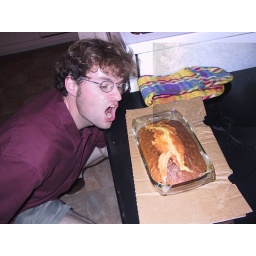
Home made orange cake by Phil.